Josef Rebell

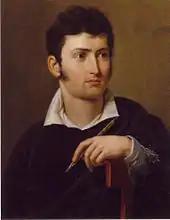
Josef Rebell (self-portrait).

Josef Rebell was a German/Austrian painter, born on 11 January 1787 in Vienna. He was a pupil of Michael Wutky at the Vienna Academy. In 1809 he travelled through Switzerland and proceeded thence to Milan, where for two years he resided at the Court of Eugene Beauharnais. Later on he went to Rome, and from 1811 to 1815 he was at the Court of Murat at Naples. Was appointed Director of the Belvedere Gallery at Vienna. He painted Italian landscapes, three examples of his work being in the Vienna Museum. Others are in the Munich Pinakothek, the Berlin Gallery, National Gallery Prague and the Parma Gallery. He died in Dresden on 18 December 1828.